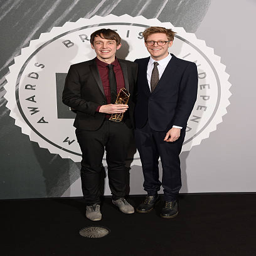
person and film director pose at awards .